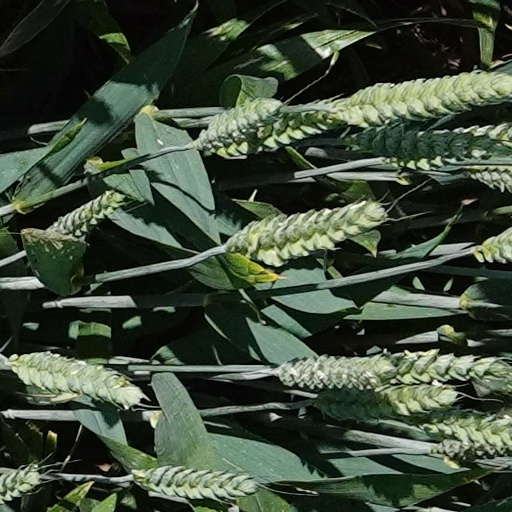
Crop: wheat